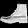
Label: Ankle boot